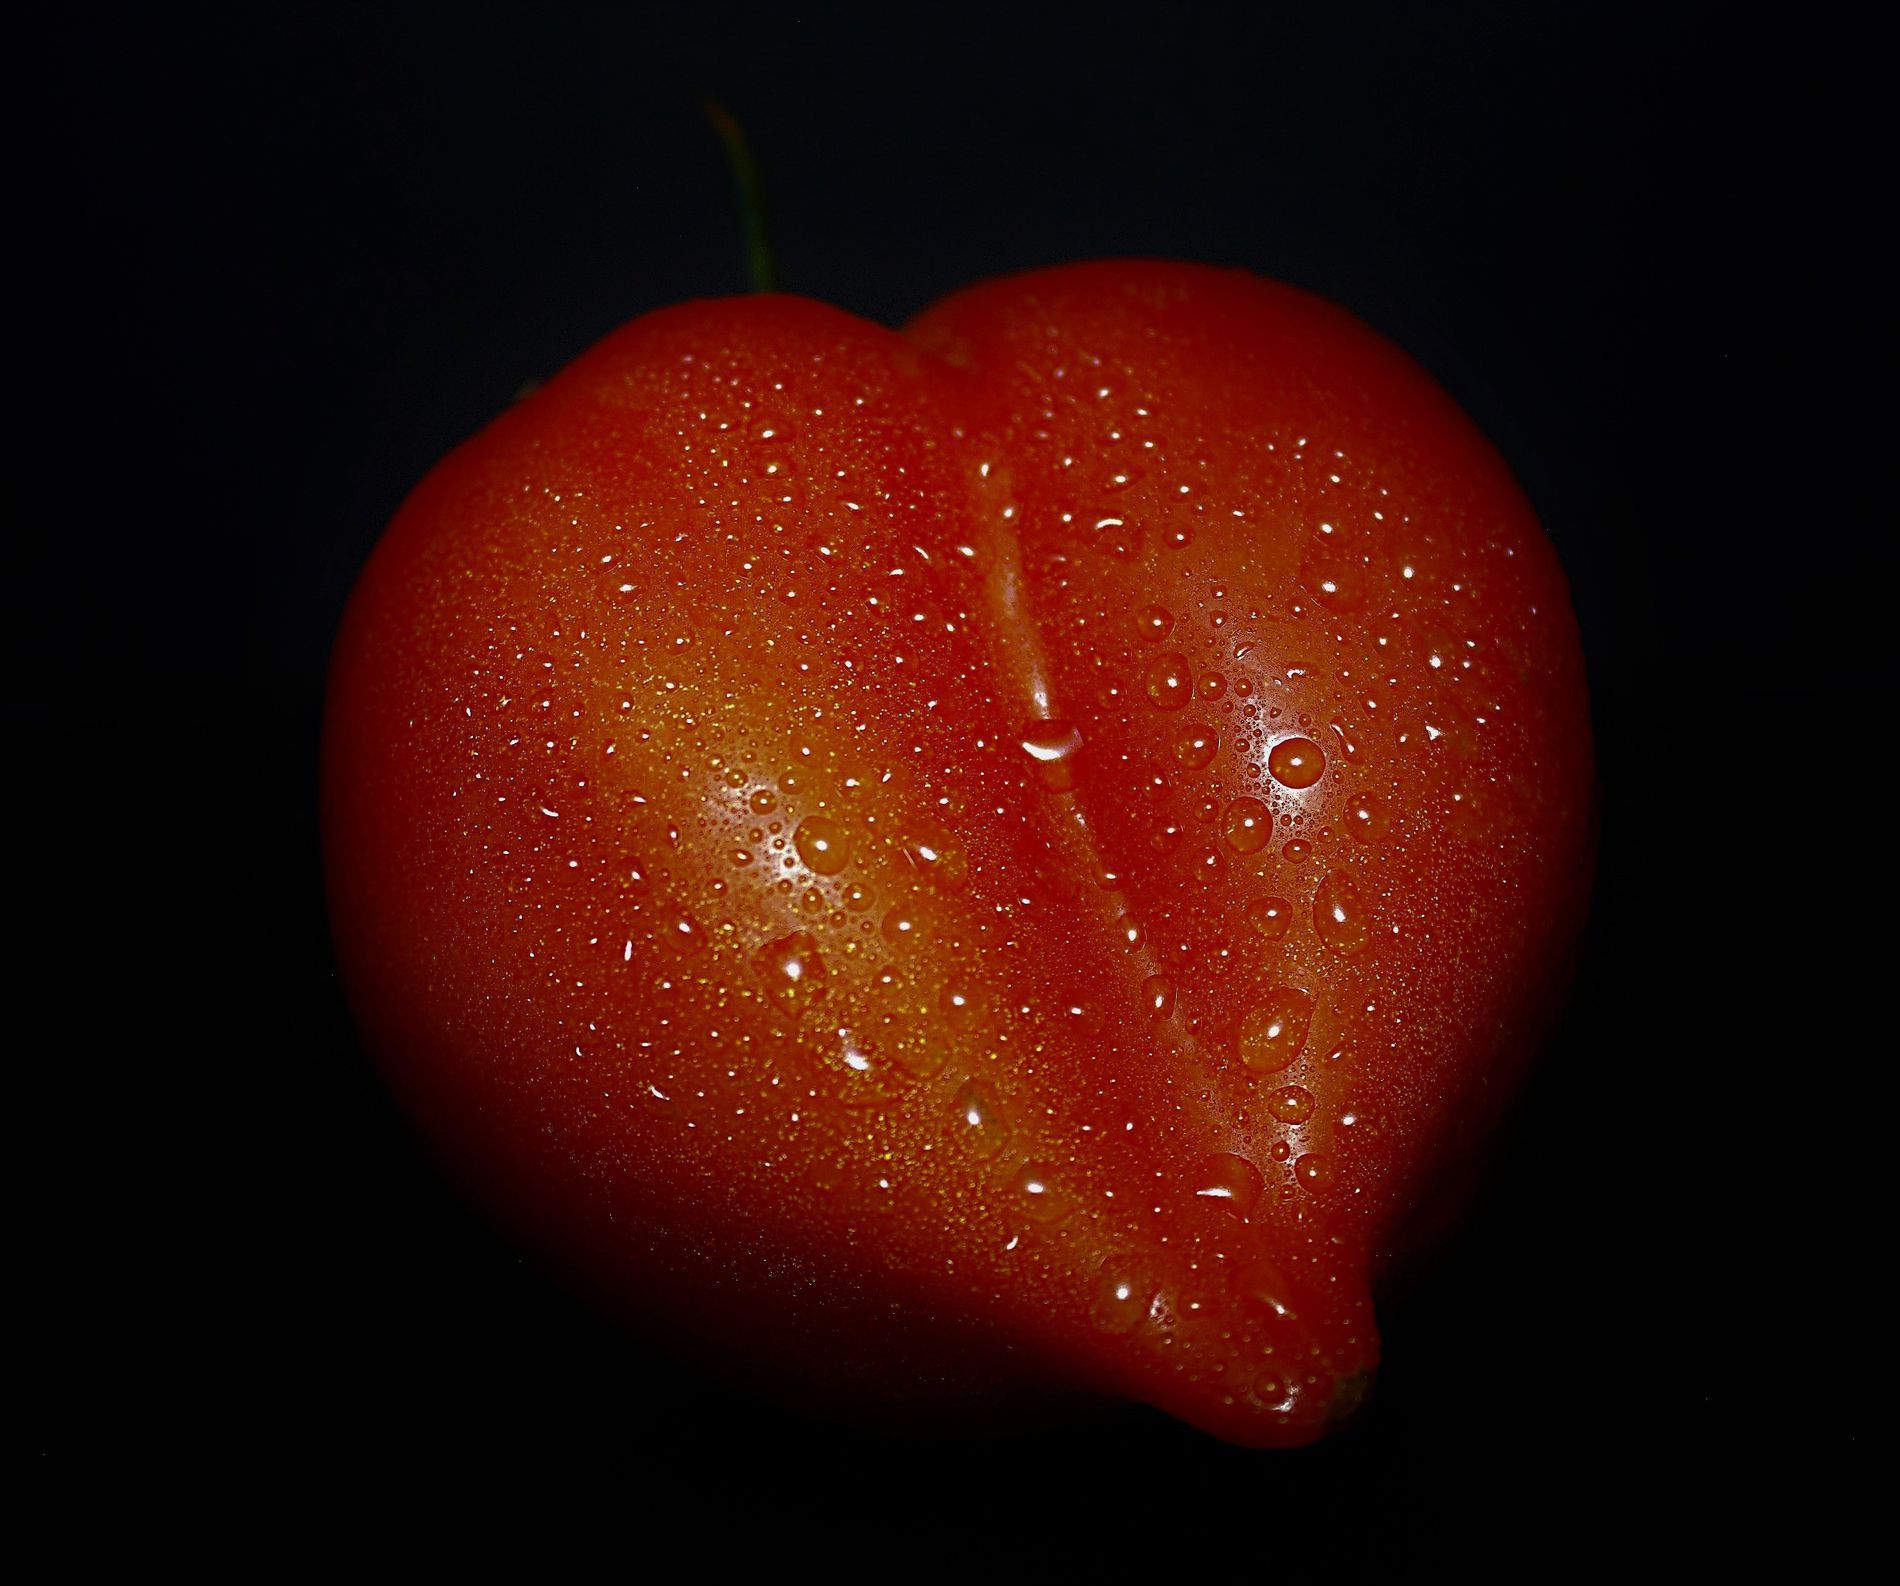
The Fresh Love
The photo shows a heart-shaped tomato on a black background. The tomato is bright red with a green stem and has tiny water droplets on its surface.
The photo is taken at a close-up level, focusing on the red tomato with its green stem. The black background makes the tomato stand out in the photo. The water droplets on the tomato's surface make it look fresh. The tomato's heart shape gives the photo a feeling of love.
Labels: Food, Produce, Plant, Tomato, Vegetable, Fruit, Apple, Bell Pepper, Pepper, Background
Camera: Canon Canon EOS 450D
Aperture: F4
Exposure: 1/80 sec
ISO: 400
Focal length: 28.0 mm